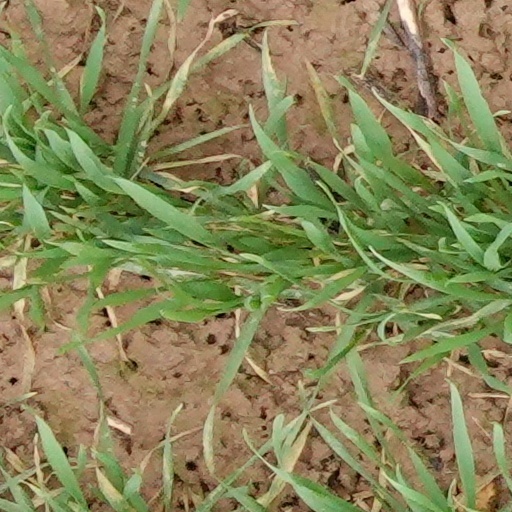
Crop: wheat